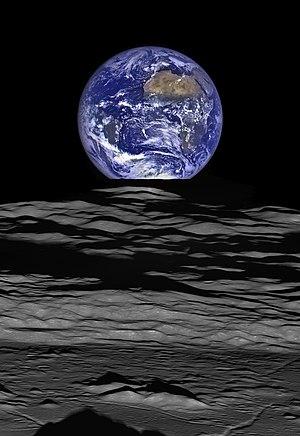
Le desert du Sahara dans un lever de Terre par le Lunar Reconnaissance Orbiter.